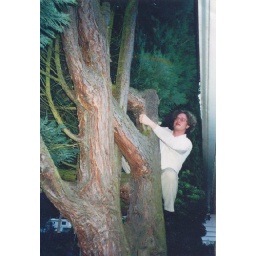
Shortly after we bought the house in 1998, I brachiated in the tree near the front door.